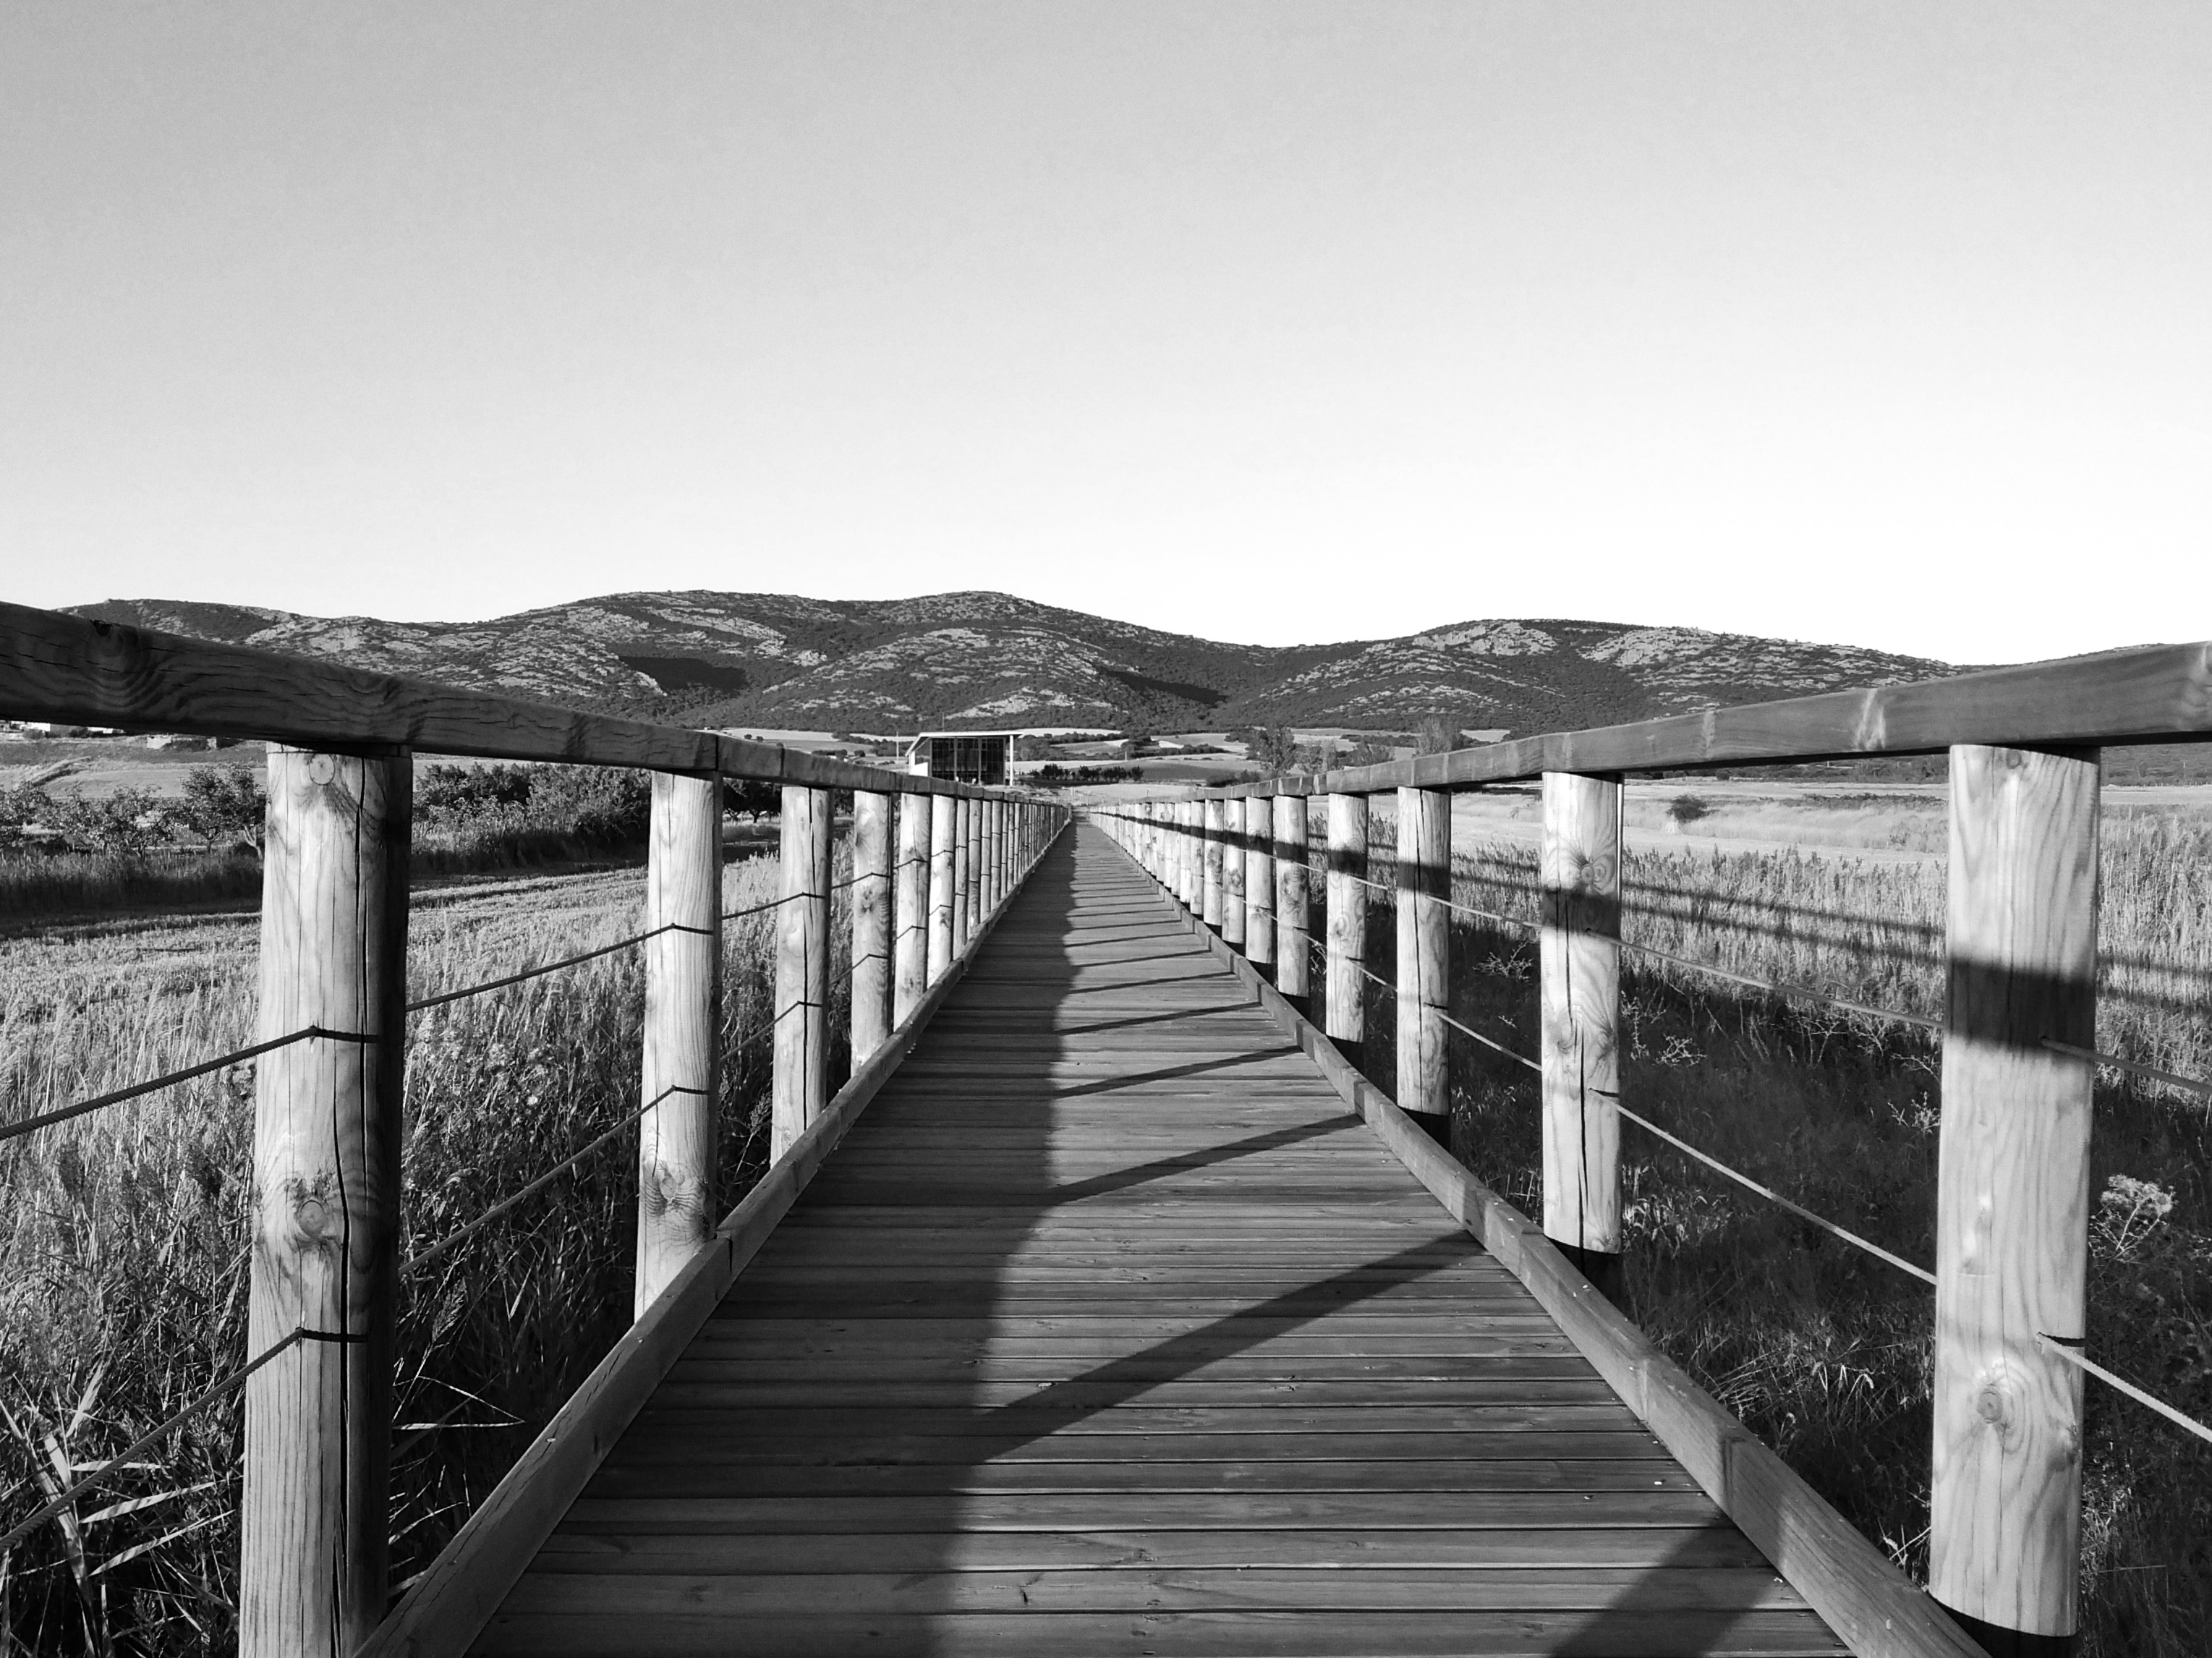
black and white, wood, white, bridge, photography, line, black, monochrome, symmetry, monochrome photography